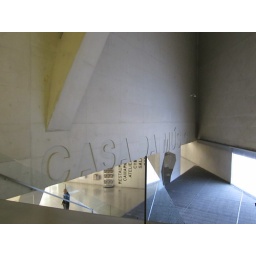
A brilliant building by Rem Koolhaas &amp;amp; Ellen van Loon